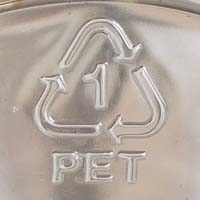
Plastic recycling code class: 1_polyethylene_PET